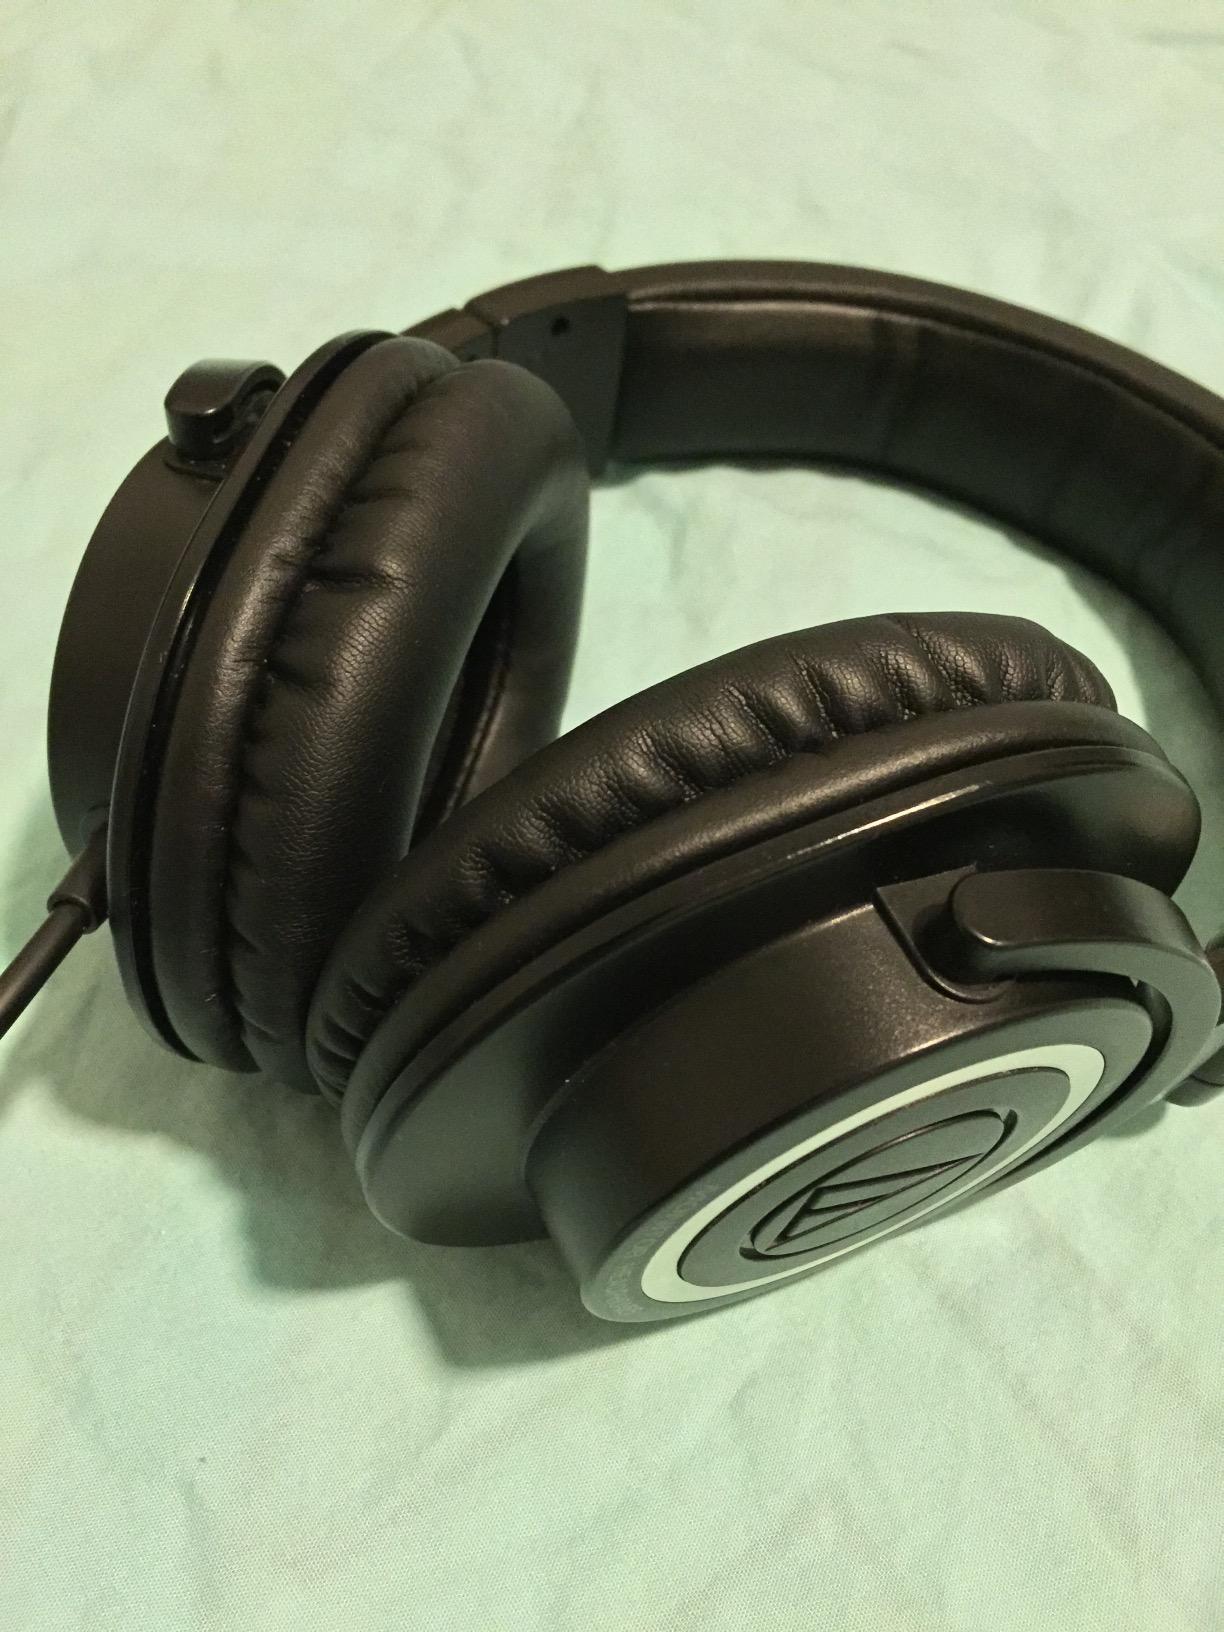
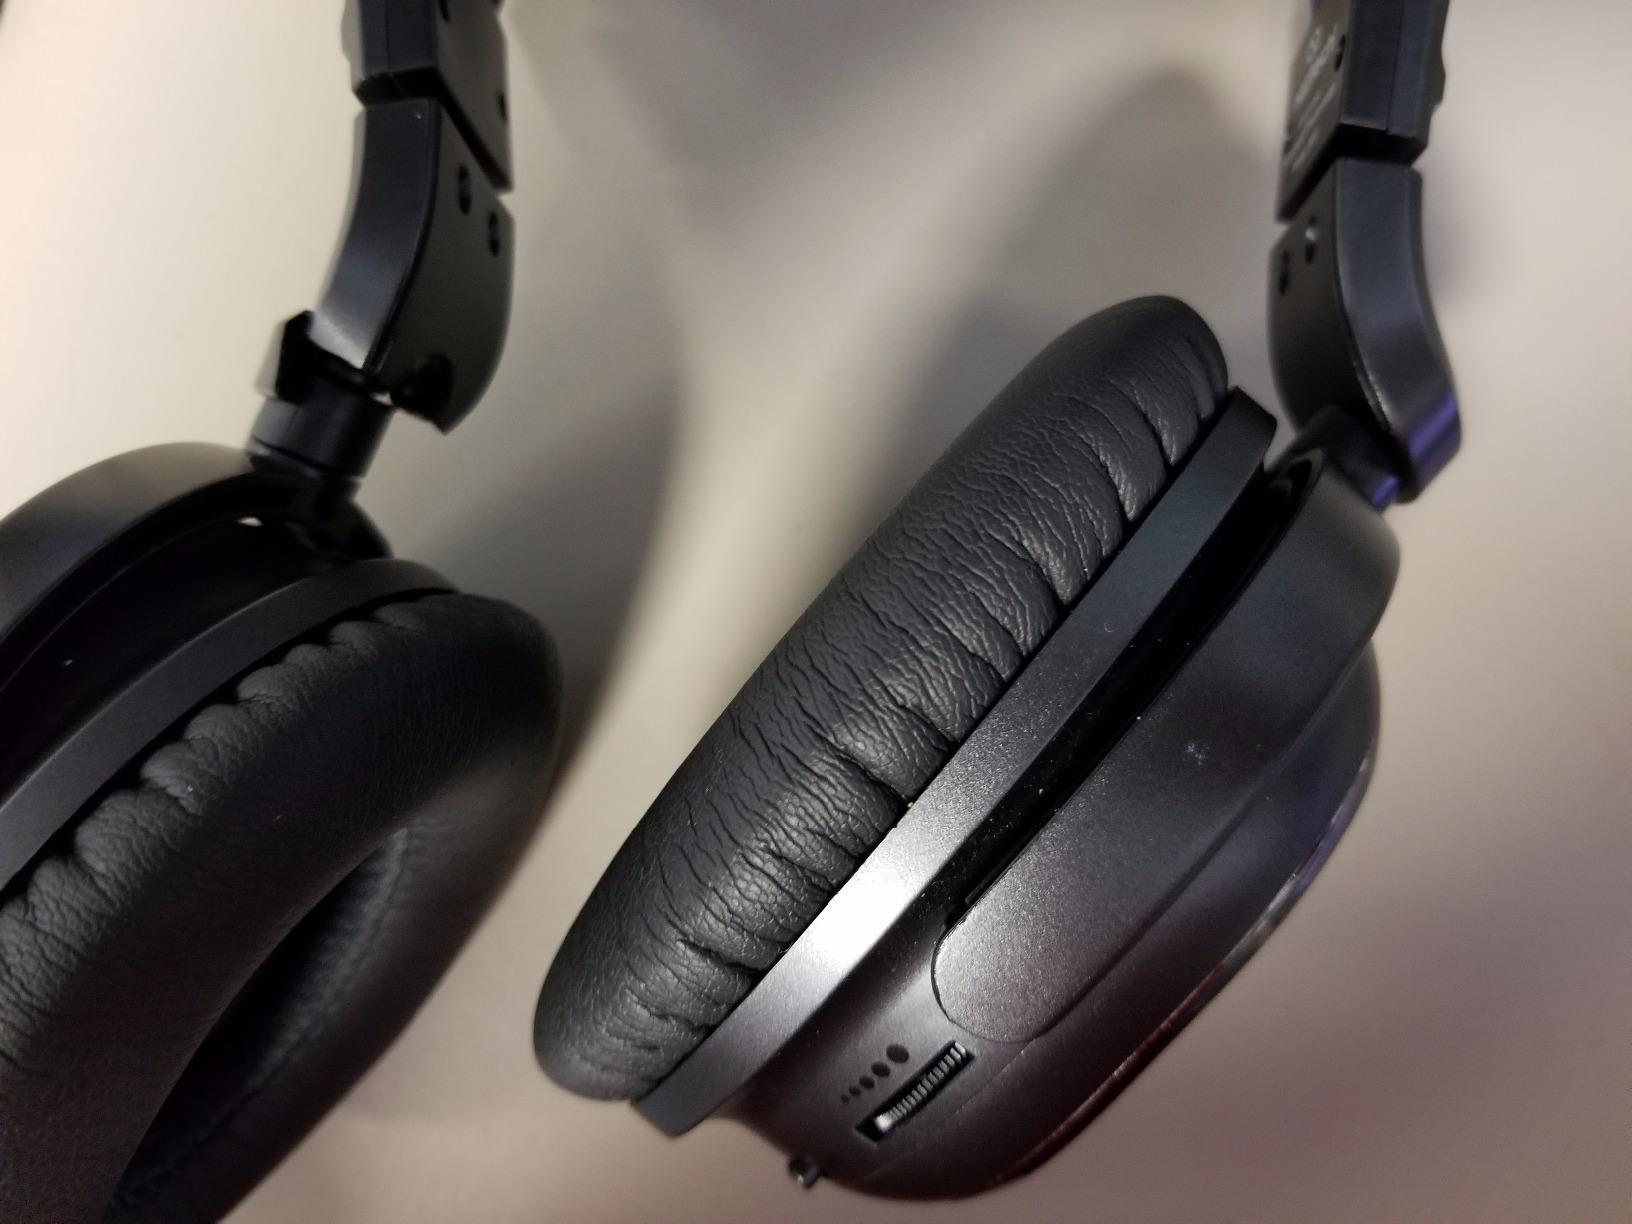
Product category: headphones
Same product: no